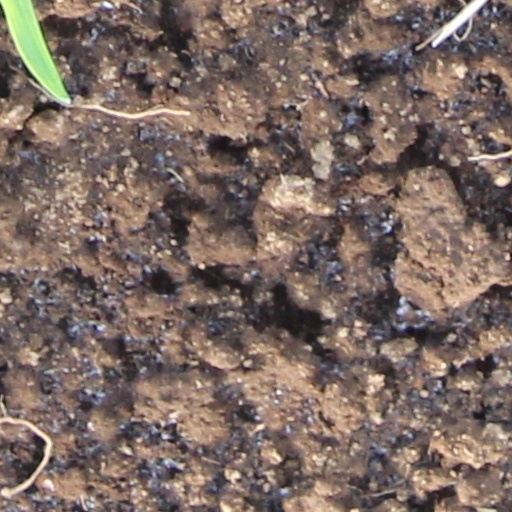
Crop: wheat